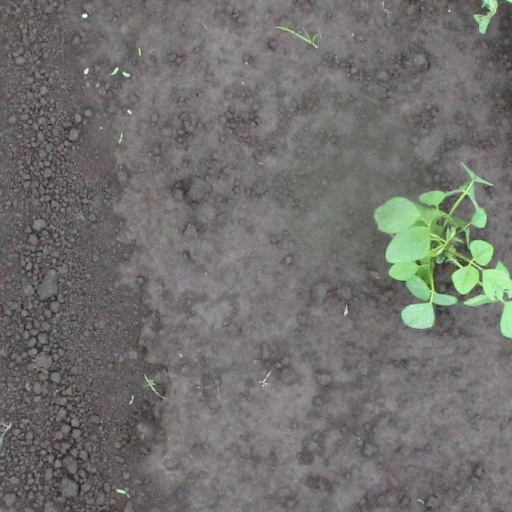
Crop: soybean